Which point is corresponding to the reference point?
Reference image:
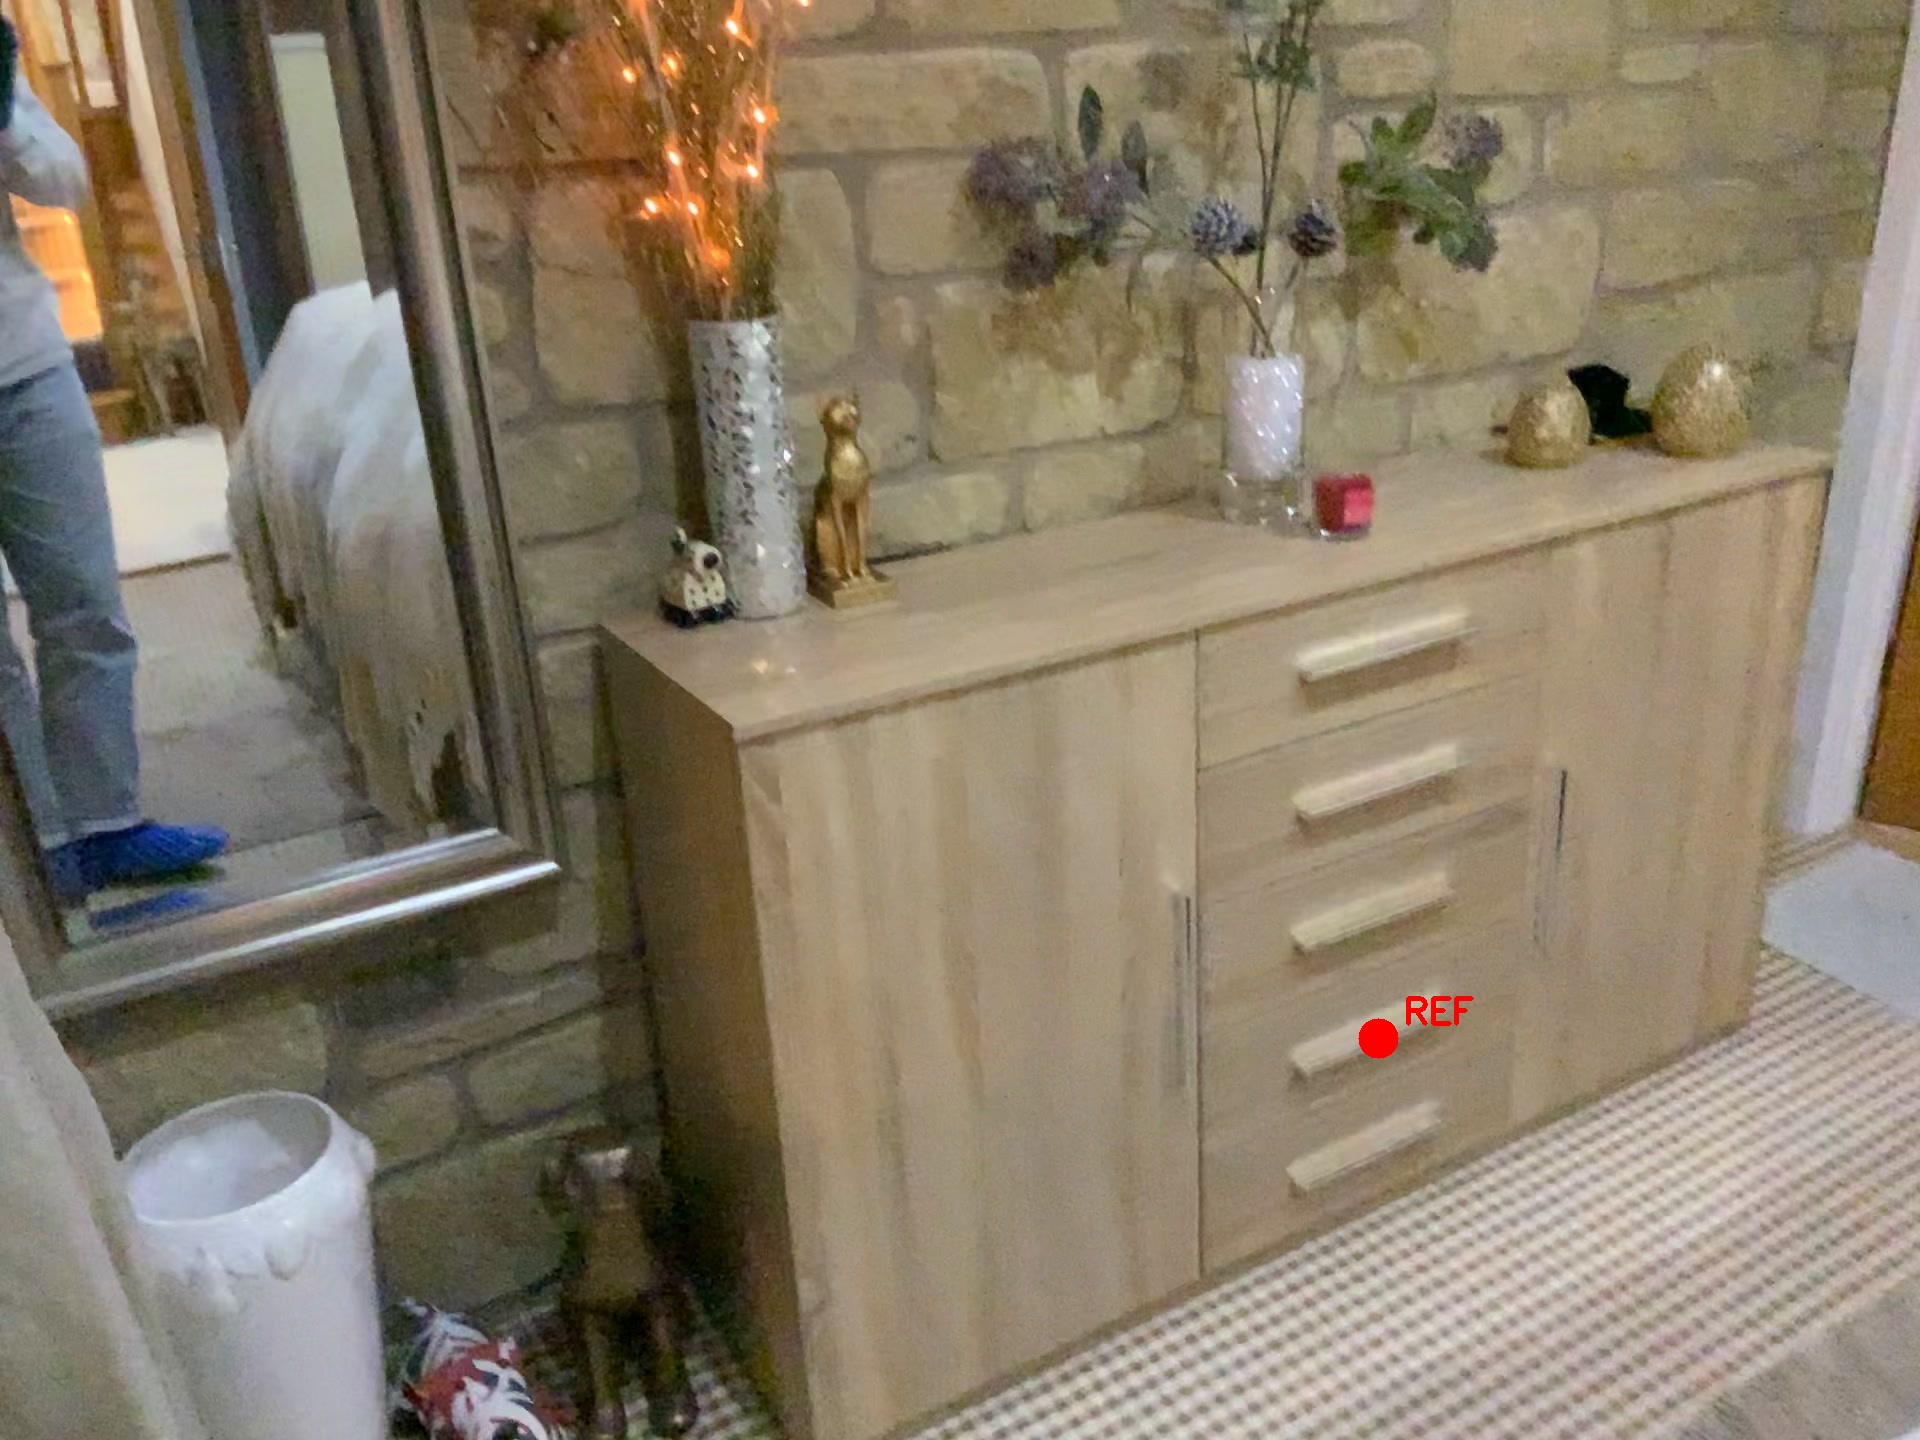
Option image:
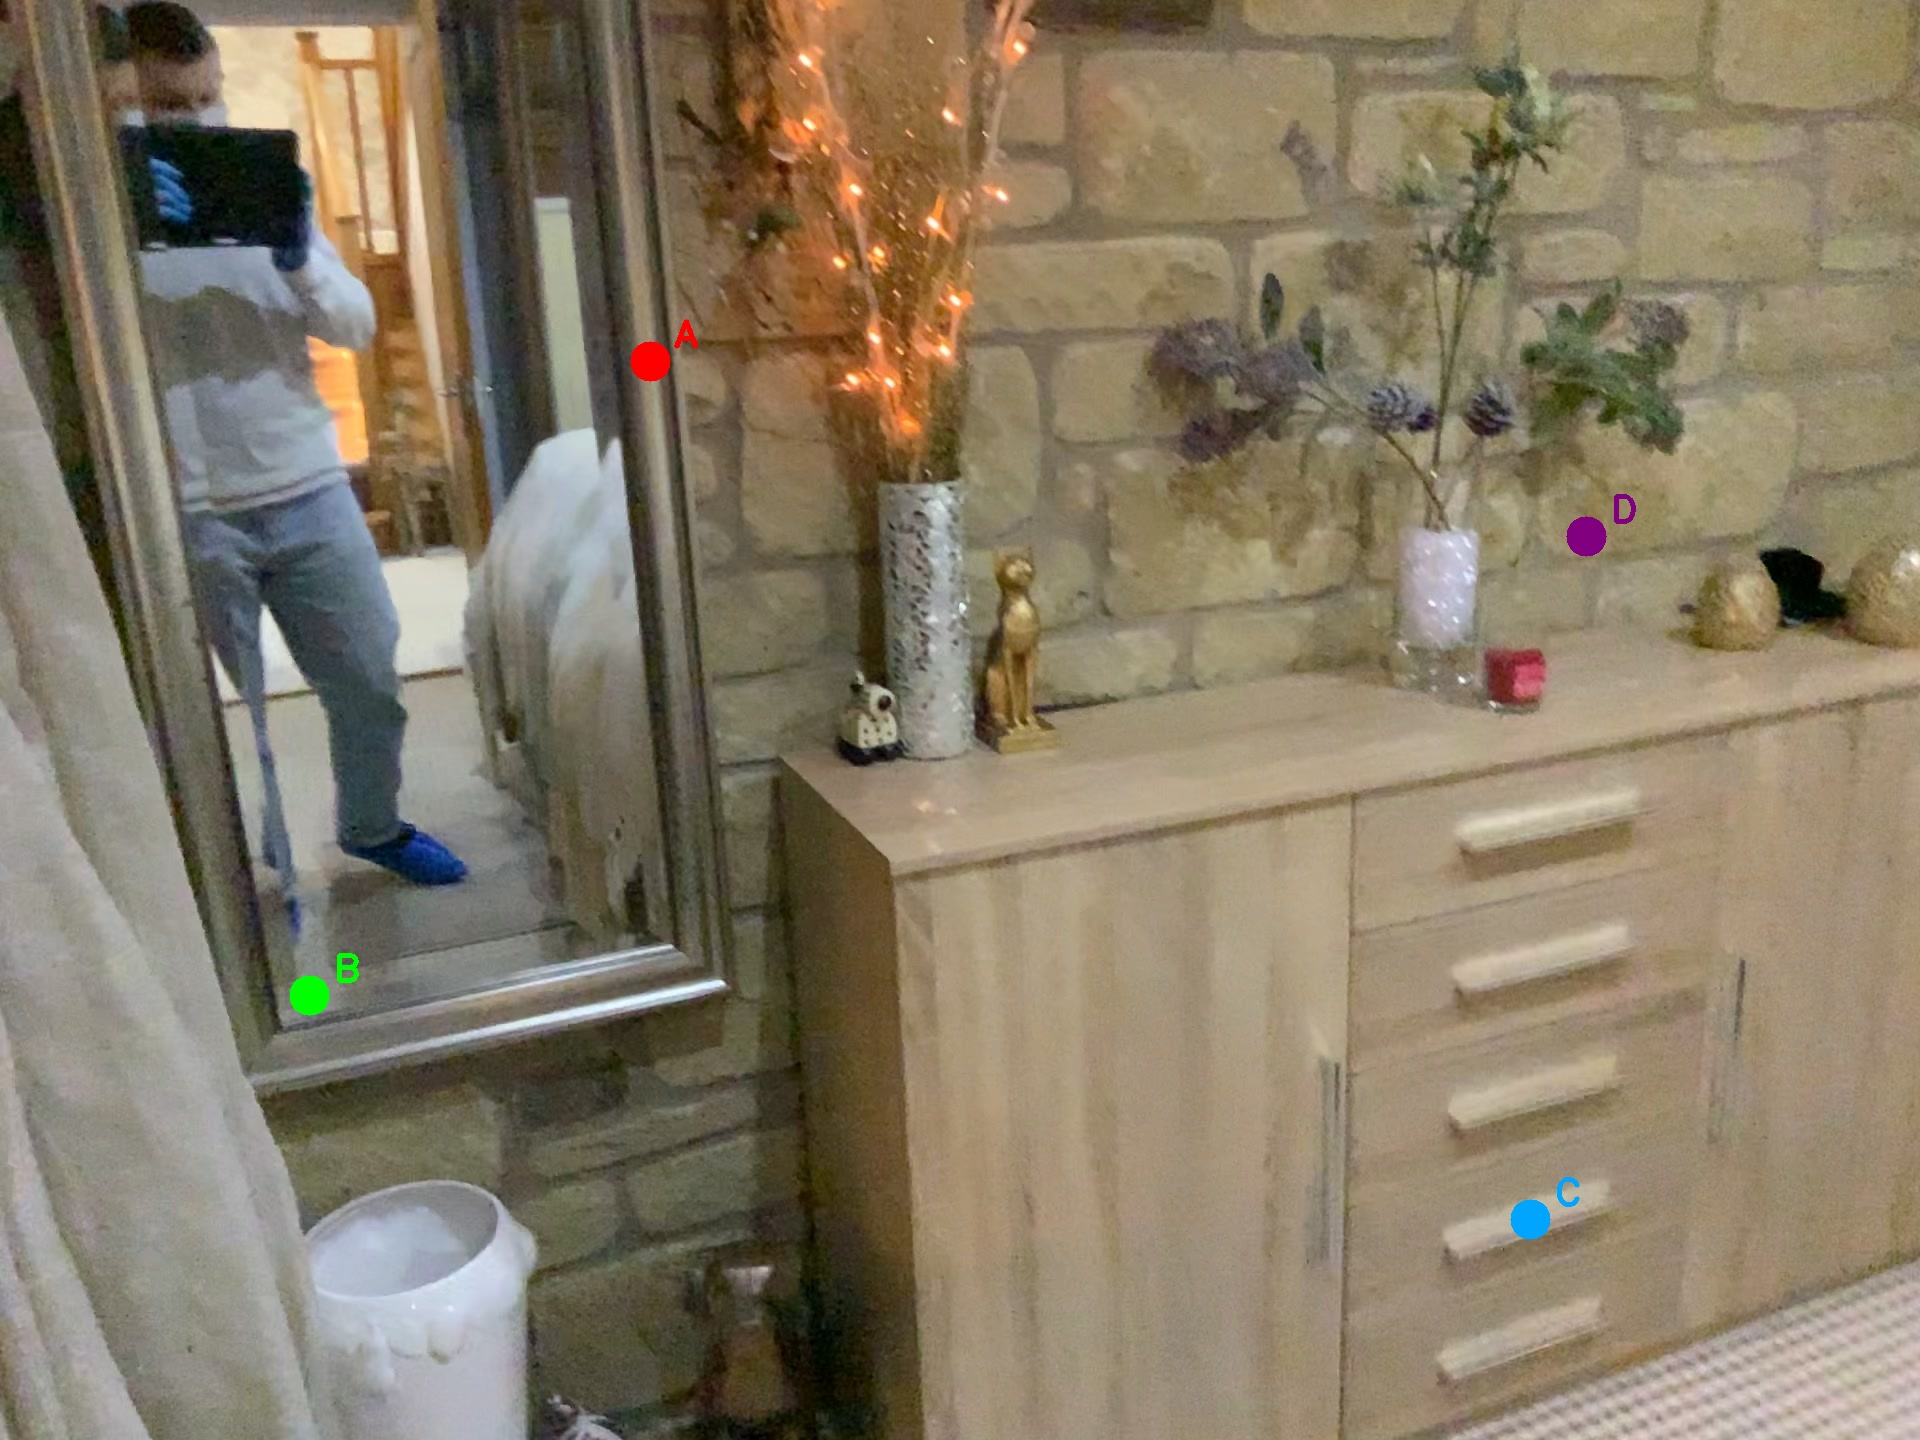
Choices:
Point A
Point B
Point C
Point D
Answer: (C)